Armies in the American Civil War

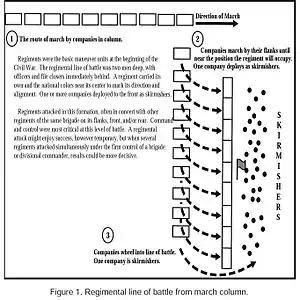
An infantry regiment transitions from column to line formation and deploys skirmishers

With the enemy located, infantry formed up in their battle lines as artillery and skirmishers harassed the enemy with preparatory fire. A flanking maneuver was the preferred method of attack but not always possible, making it often necessary to conduct a frontal assault. In this case feints were made in the hope of drawing off the enemy's attention. Prior to the Civil War and in its first year the regiment was the primary unit of maneuver on the battlefield, but it was soon superseded by the brigade in both armies, often as part of a larger division-based attack. Two or more of a division's brigades would lead the attack with the rest as a ready reserve, and its movements were often part of a larger coordinated attack by a corps.